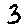
Label: 3